Teenage pregnancy in the United States

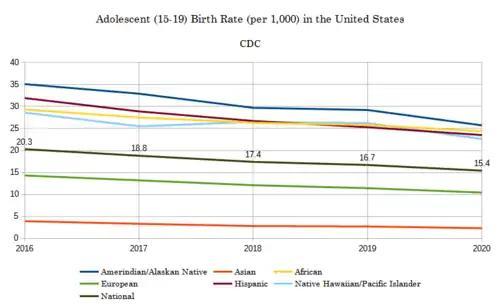
US teenage birth rates declined for all racial or ethnic groups from 2016 to 2020. Asian Americans have the lowest rates of all.

According to Child Trends research institute, prevalence of teen birth in the United States has plummeted between the early 1990s and 2020s. Teenage birth rates, as opposed to just pregnancies, peaked in 1991, when there were 61.8 births per 1,000 teens. In 2014, 249,078 babies were born to girls 15 to 19 years of age, corresponding to a birth rate of 24.2 per 1,000 girls. In 2016, three in ten American girls fell pregnant before age 20, corresponding to almost 750,000 pregnancies a year.